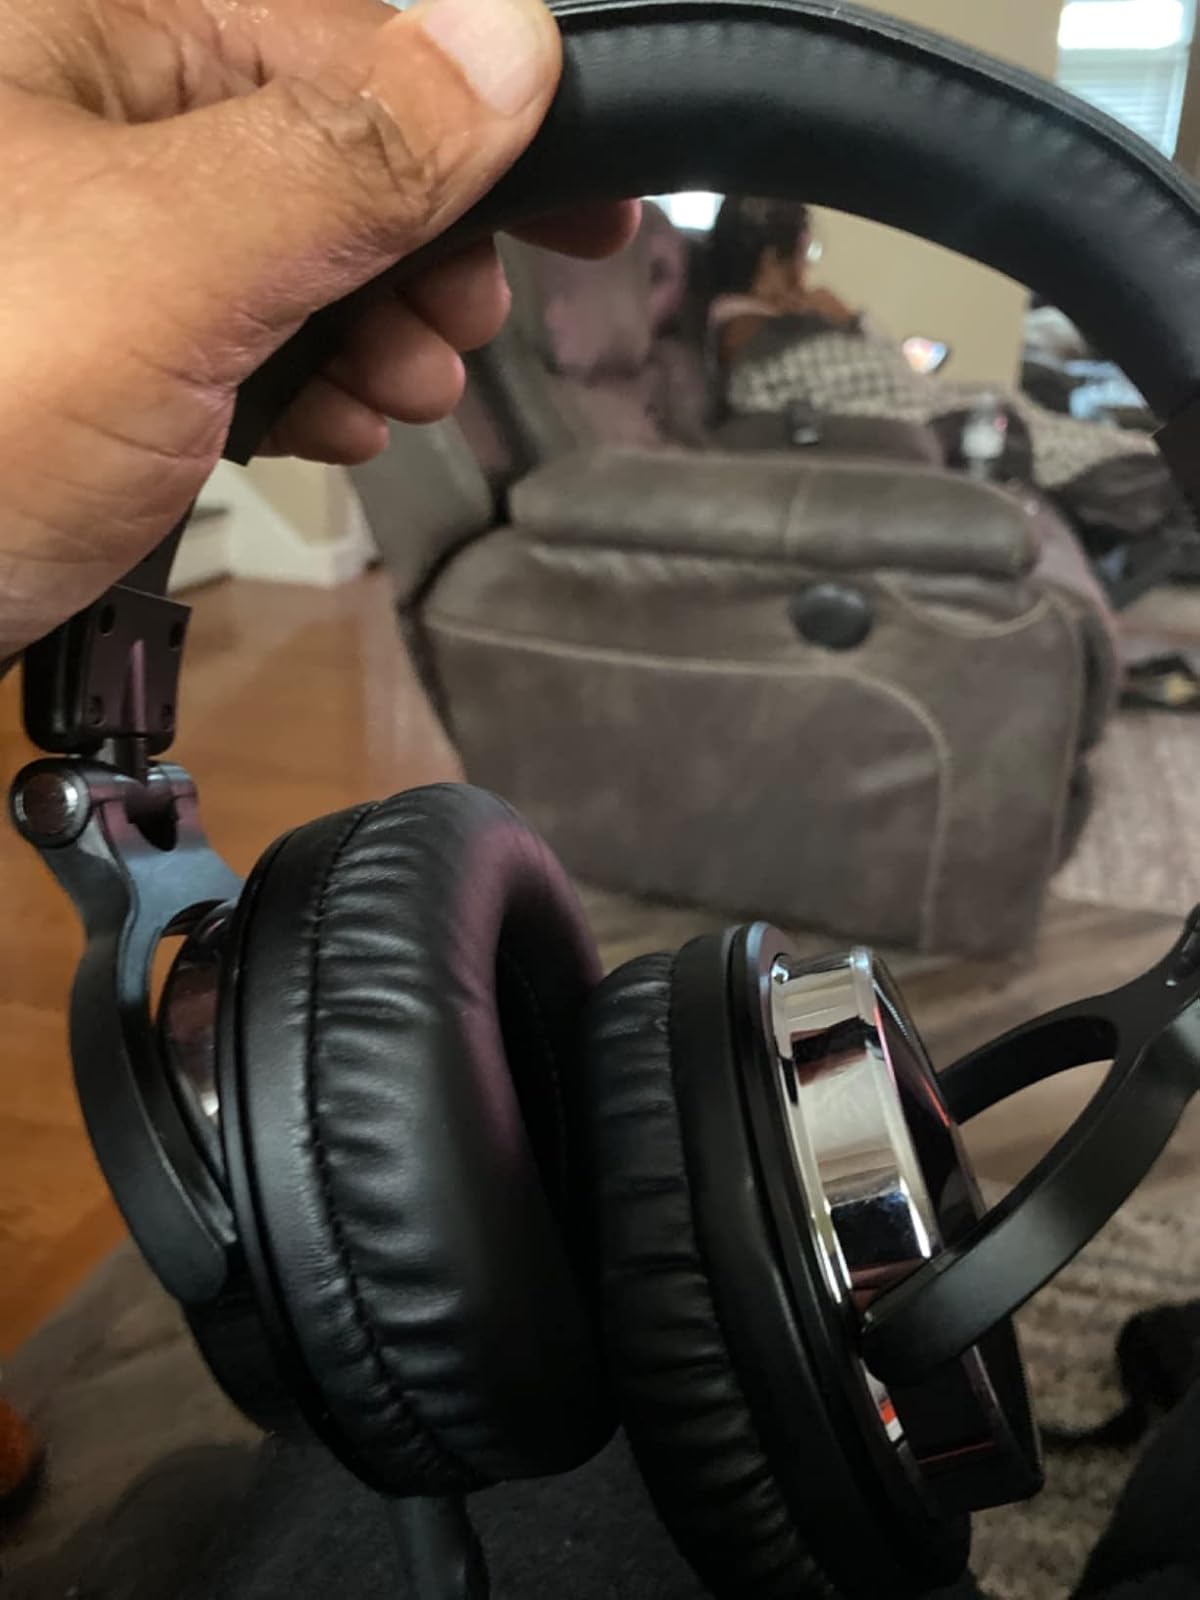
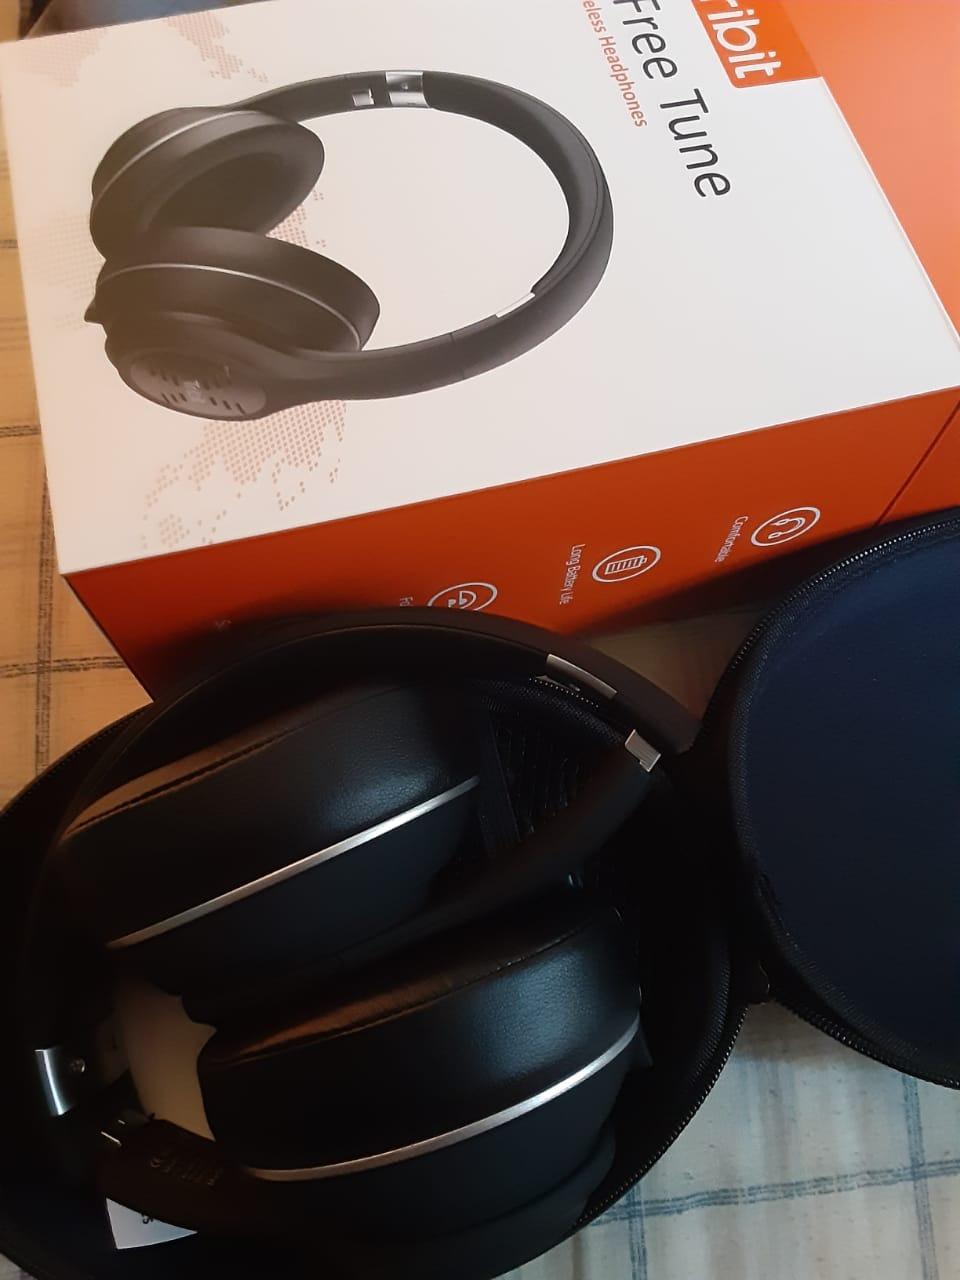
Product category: headphones
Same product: no